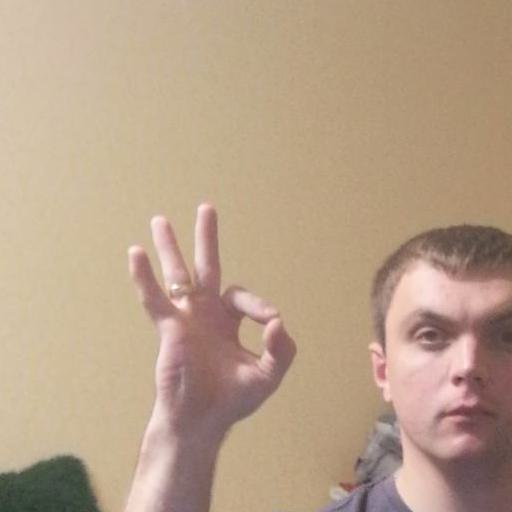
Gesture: ok